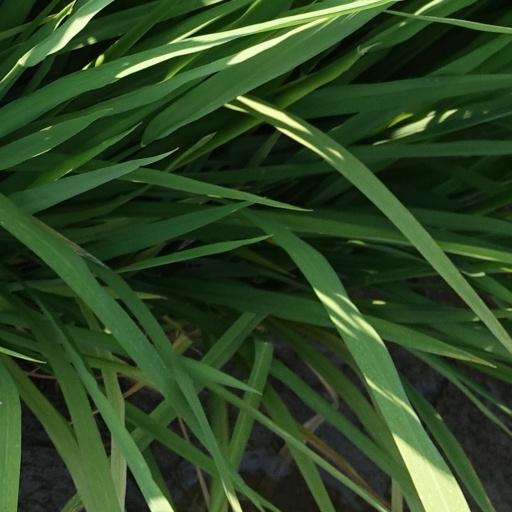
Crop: rice